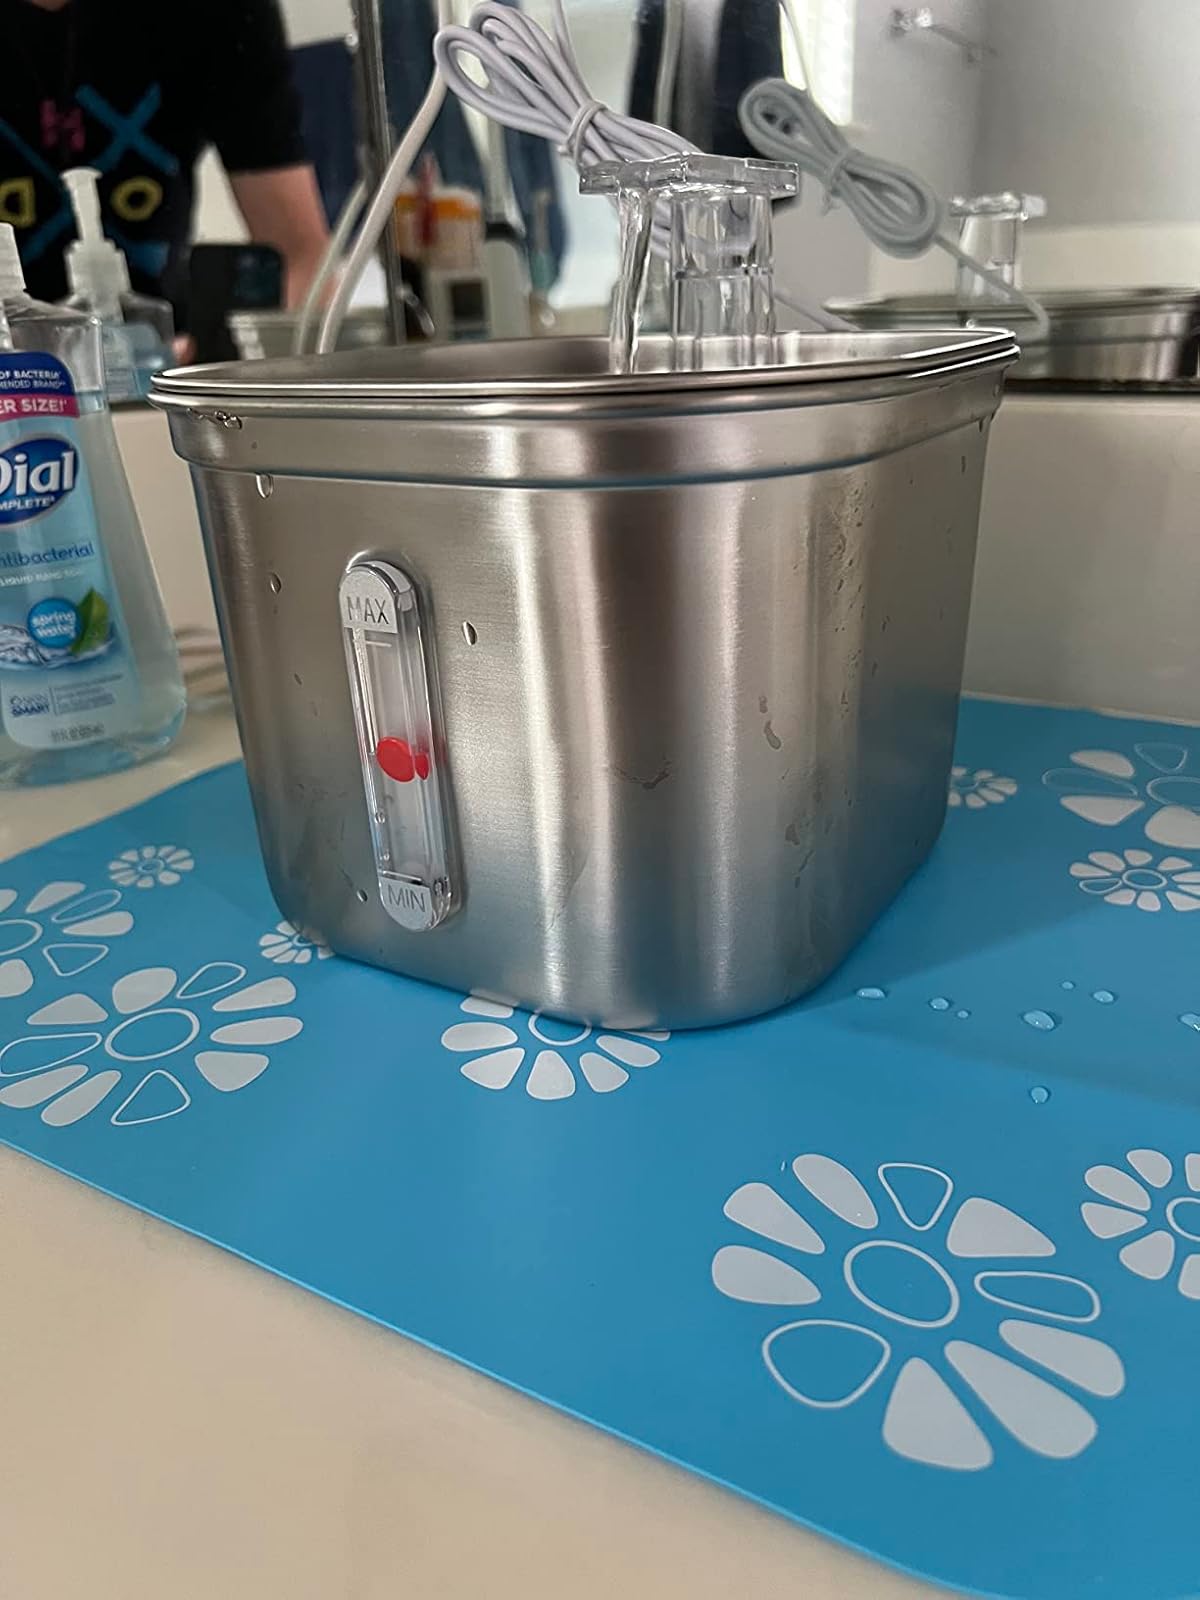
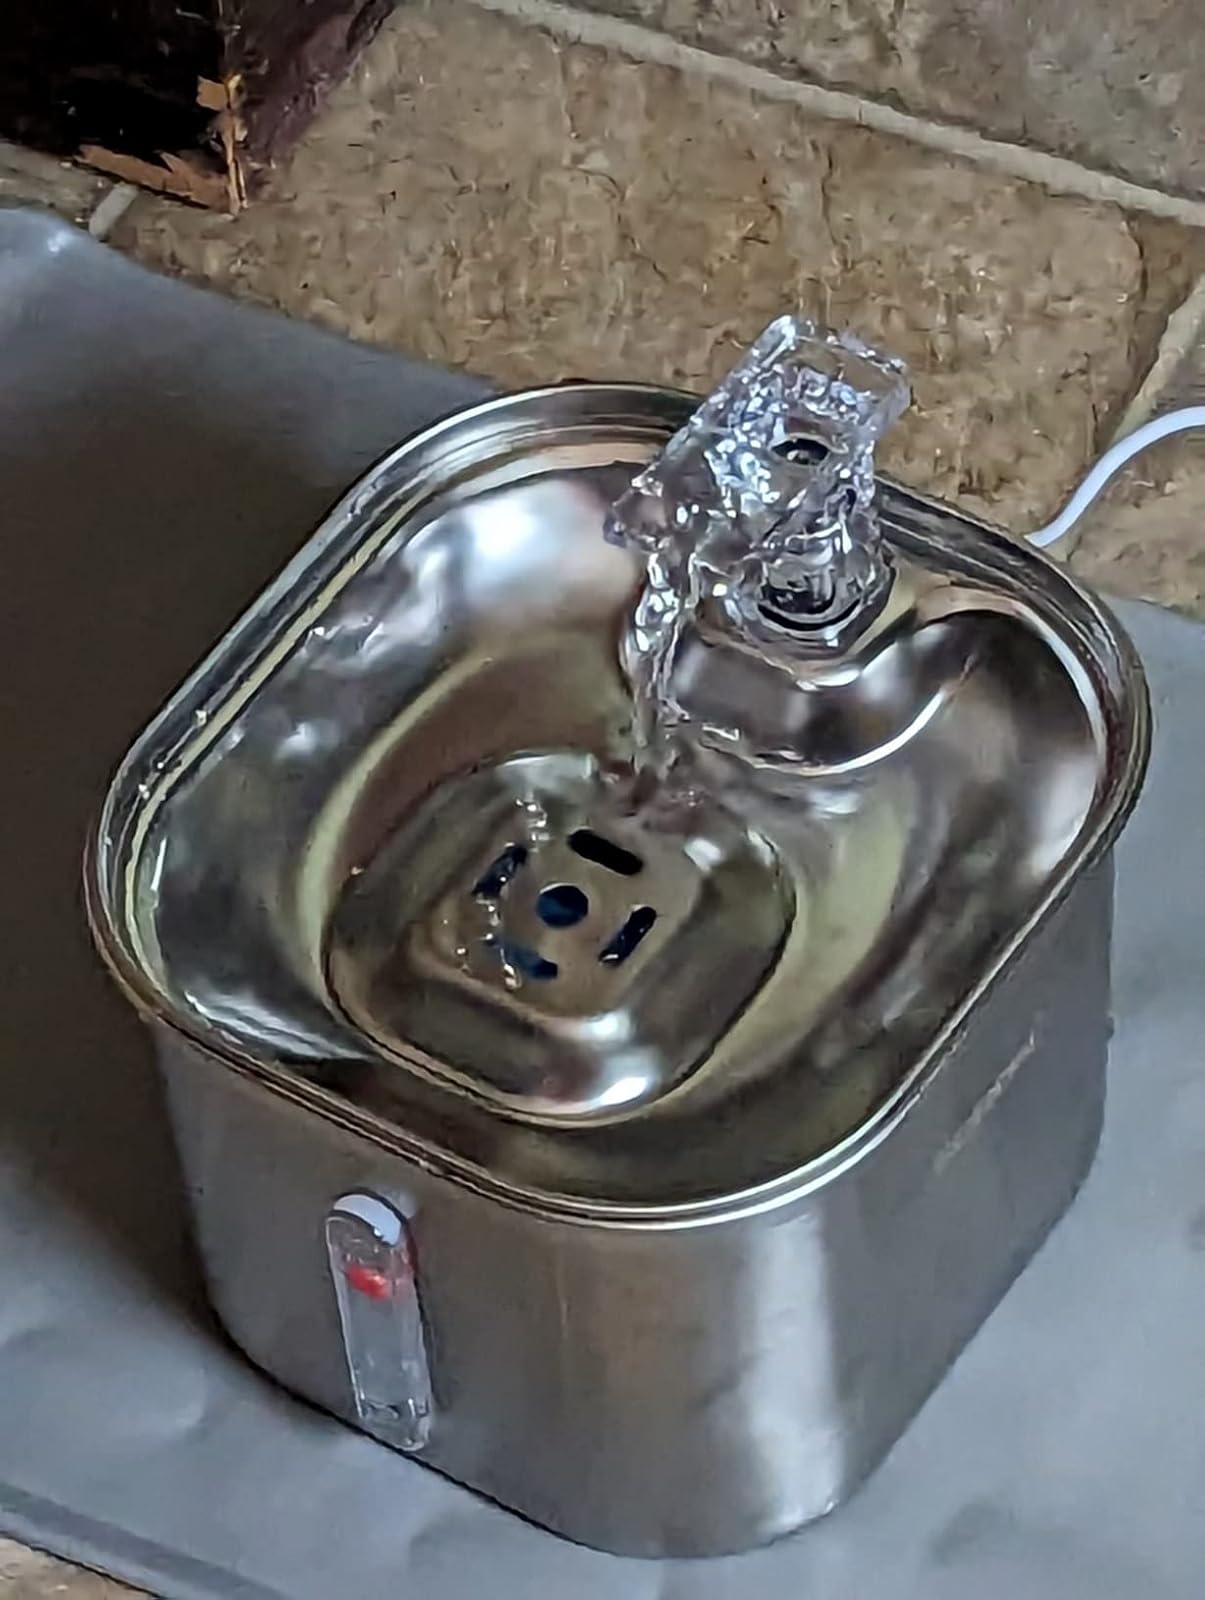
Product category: items_bowl
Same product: yes